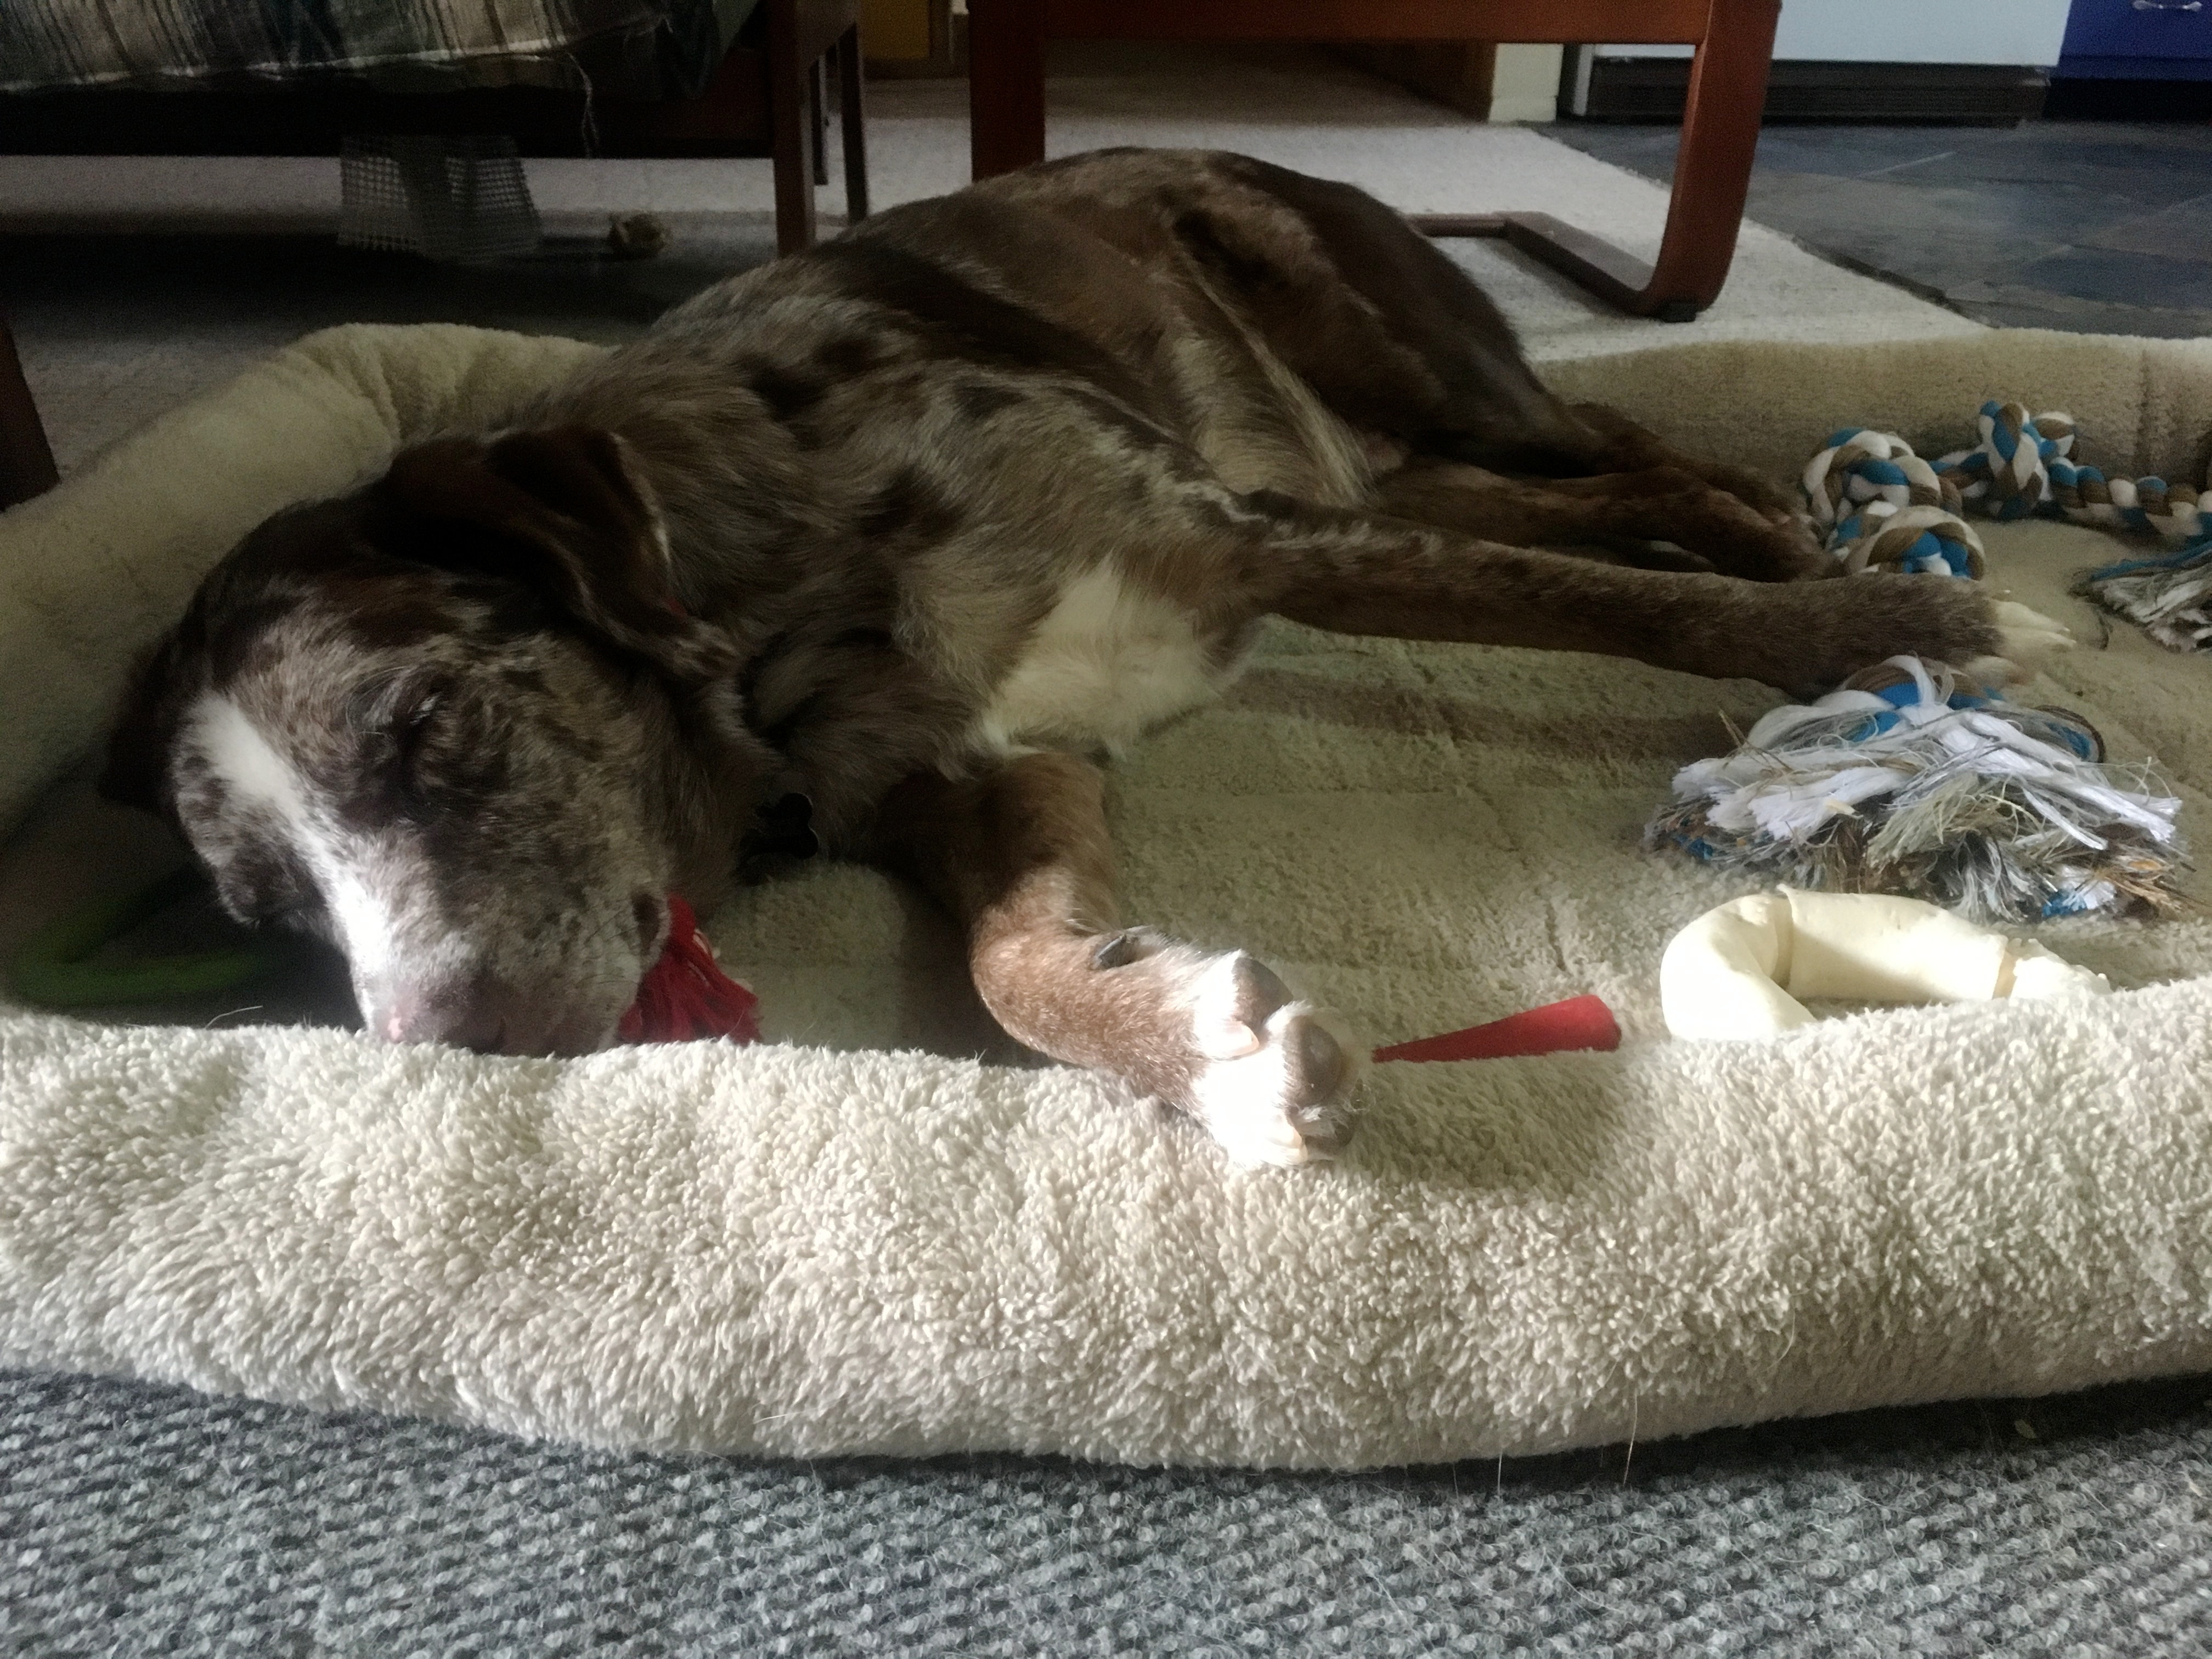
puppy, dog, cat, mammal, nap, schnauzer, dog like mammal